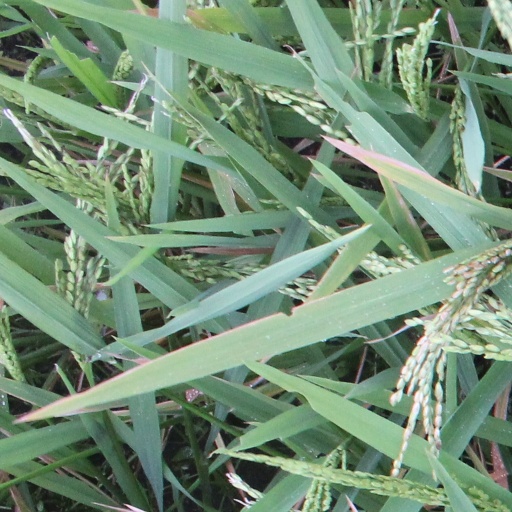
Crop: rice